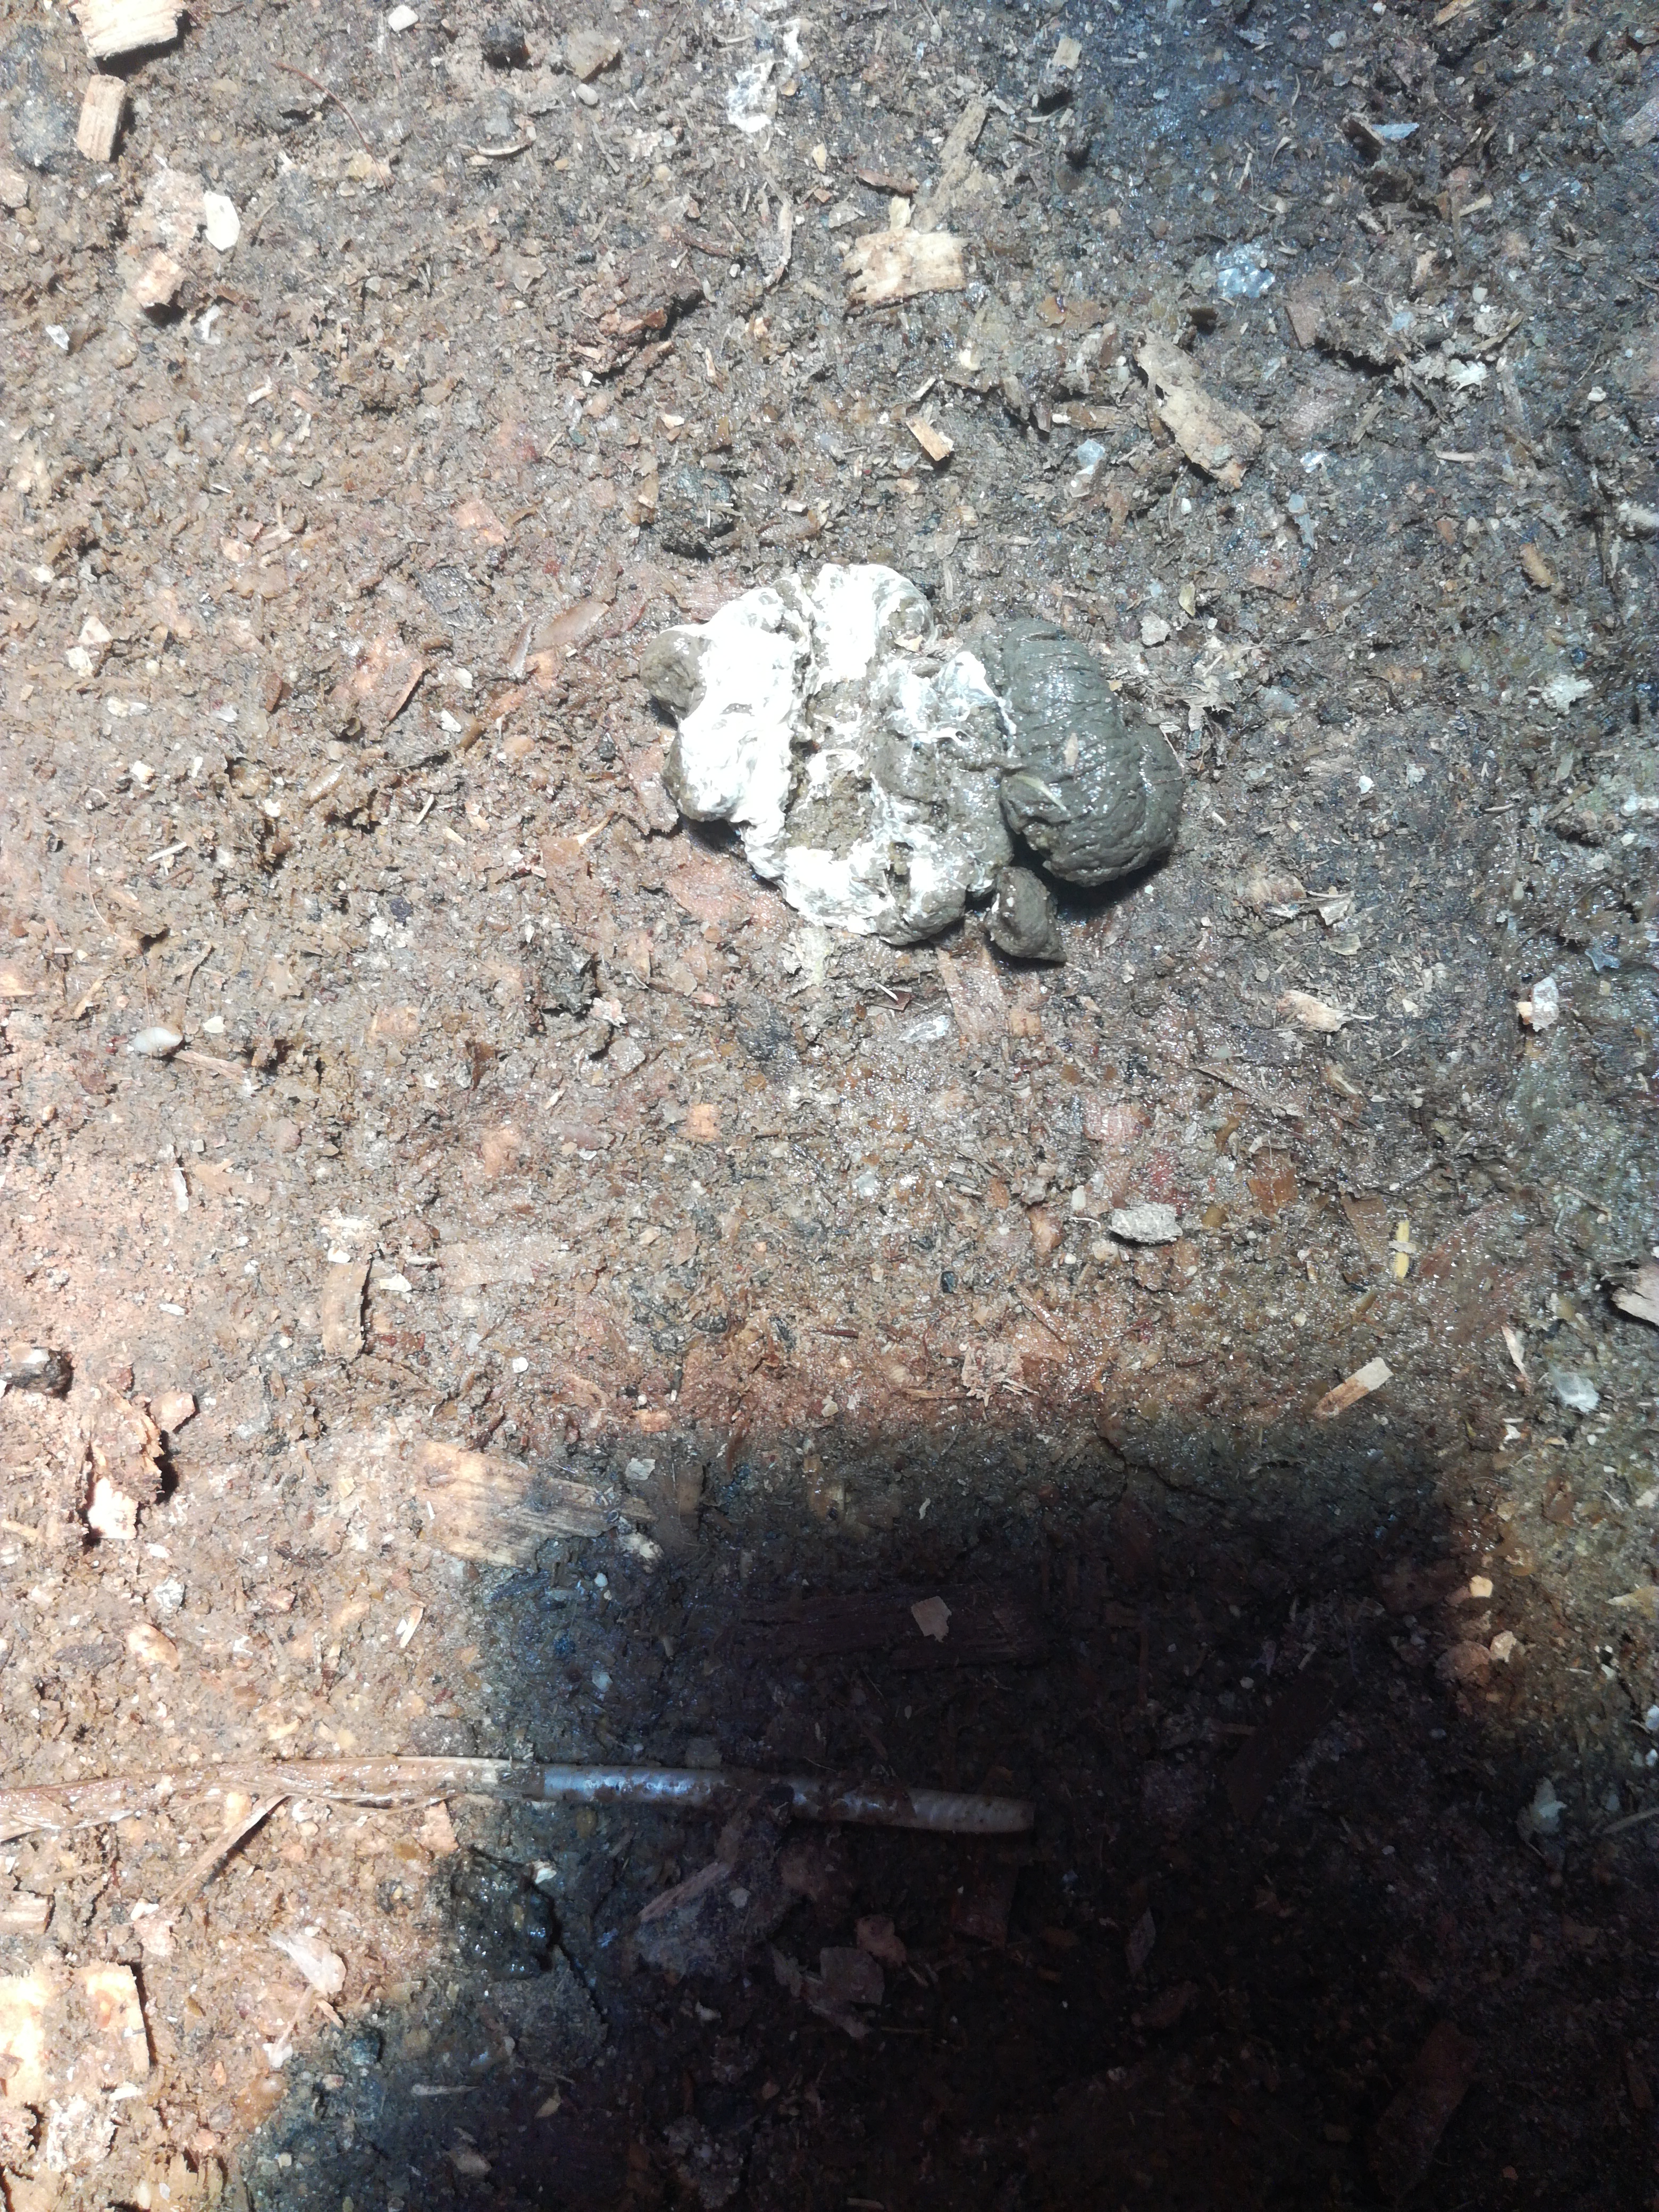
PCR-confirmed diagnosis: Healthy